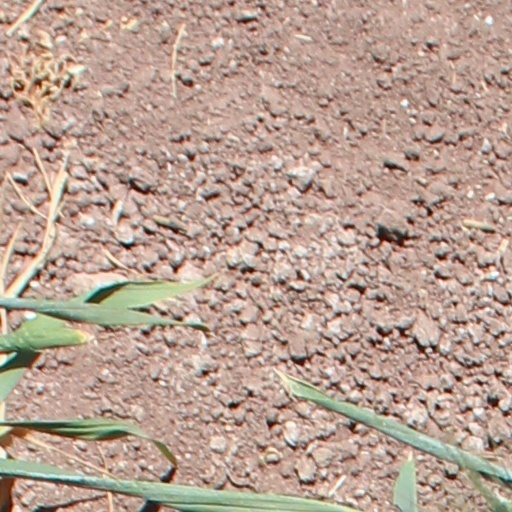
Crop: wheat